Pabhare

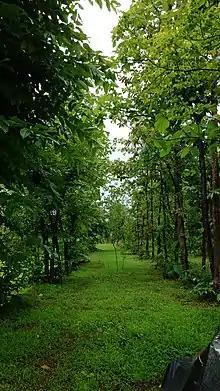
Forest Area

Pabhare being a rural village did not have any facilities until independence. It was difficult for people to meet their basic needs and hence the people in the village took an initiative to bring the village on the path of progress and with utmost co-operation established the first school in 1949. So also the residents of the village who then migrated to Mumbai in order to earn a living here also provided a helping hand in the overall development of the village. In 1971, the Pabhare Gramastha Mandal, Mumbai was established which provided all the necessary funds for the overall growth and progress of the village.